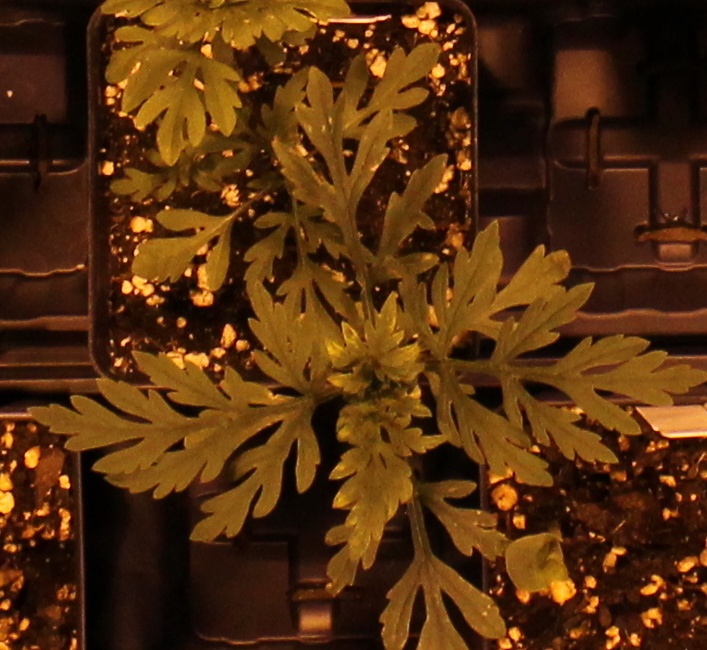
Label: Ragweed